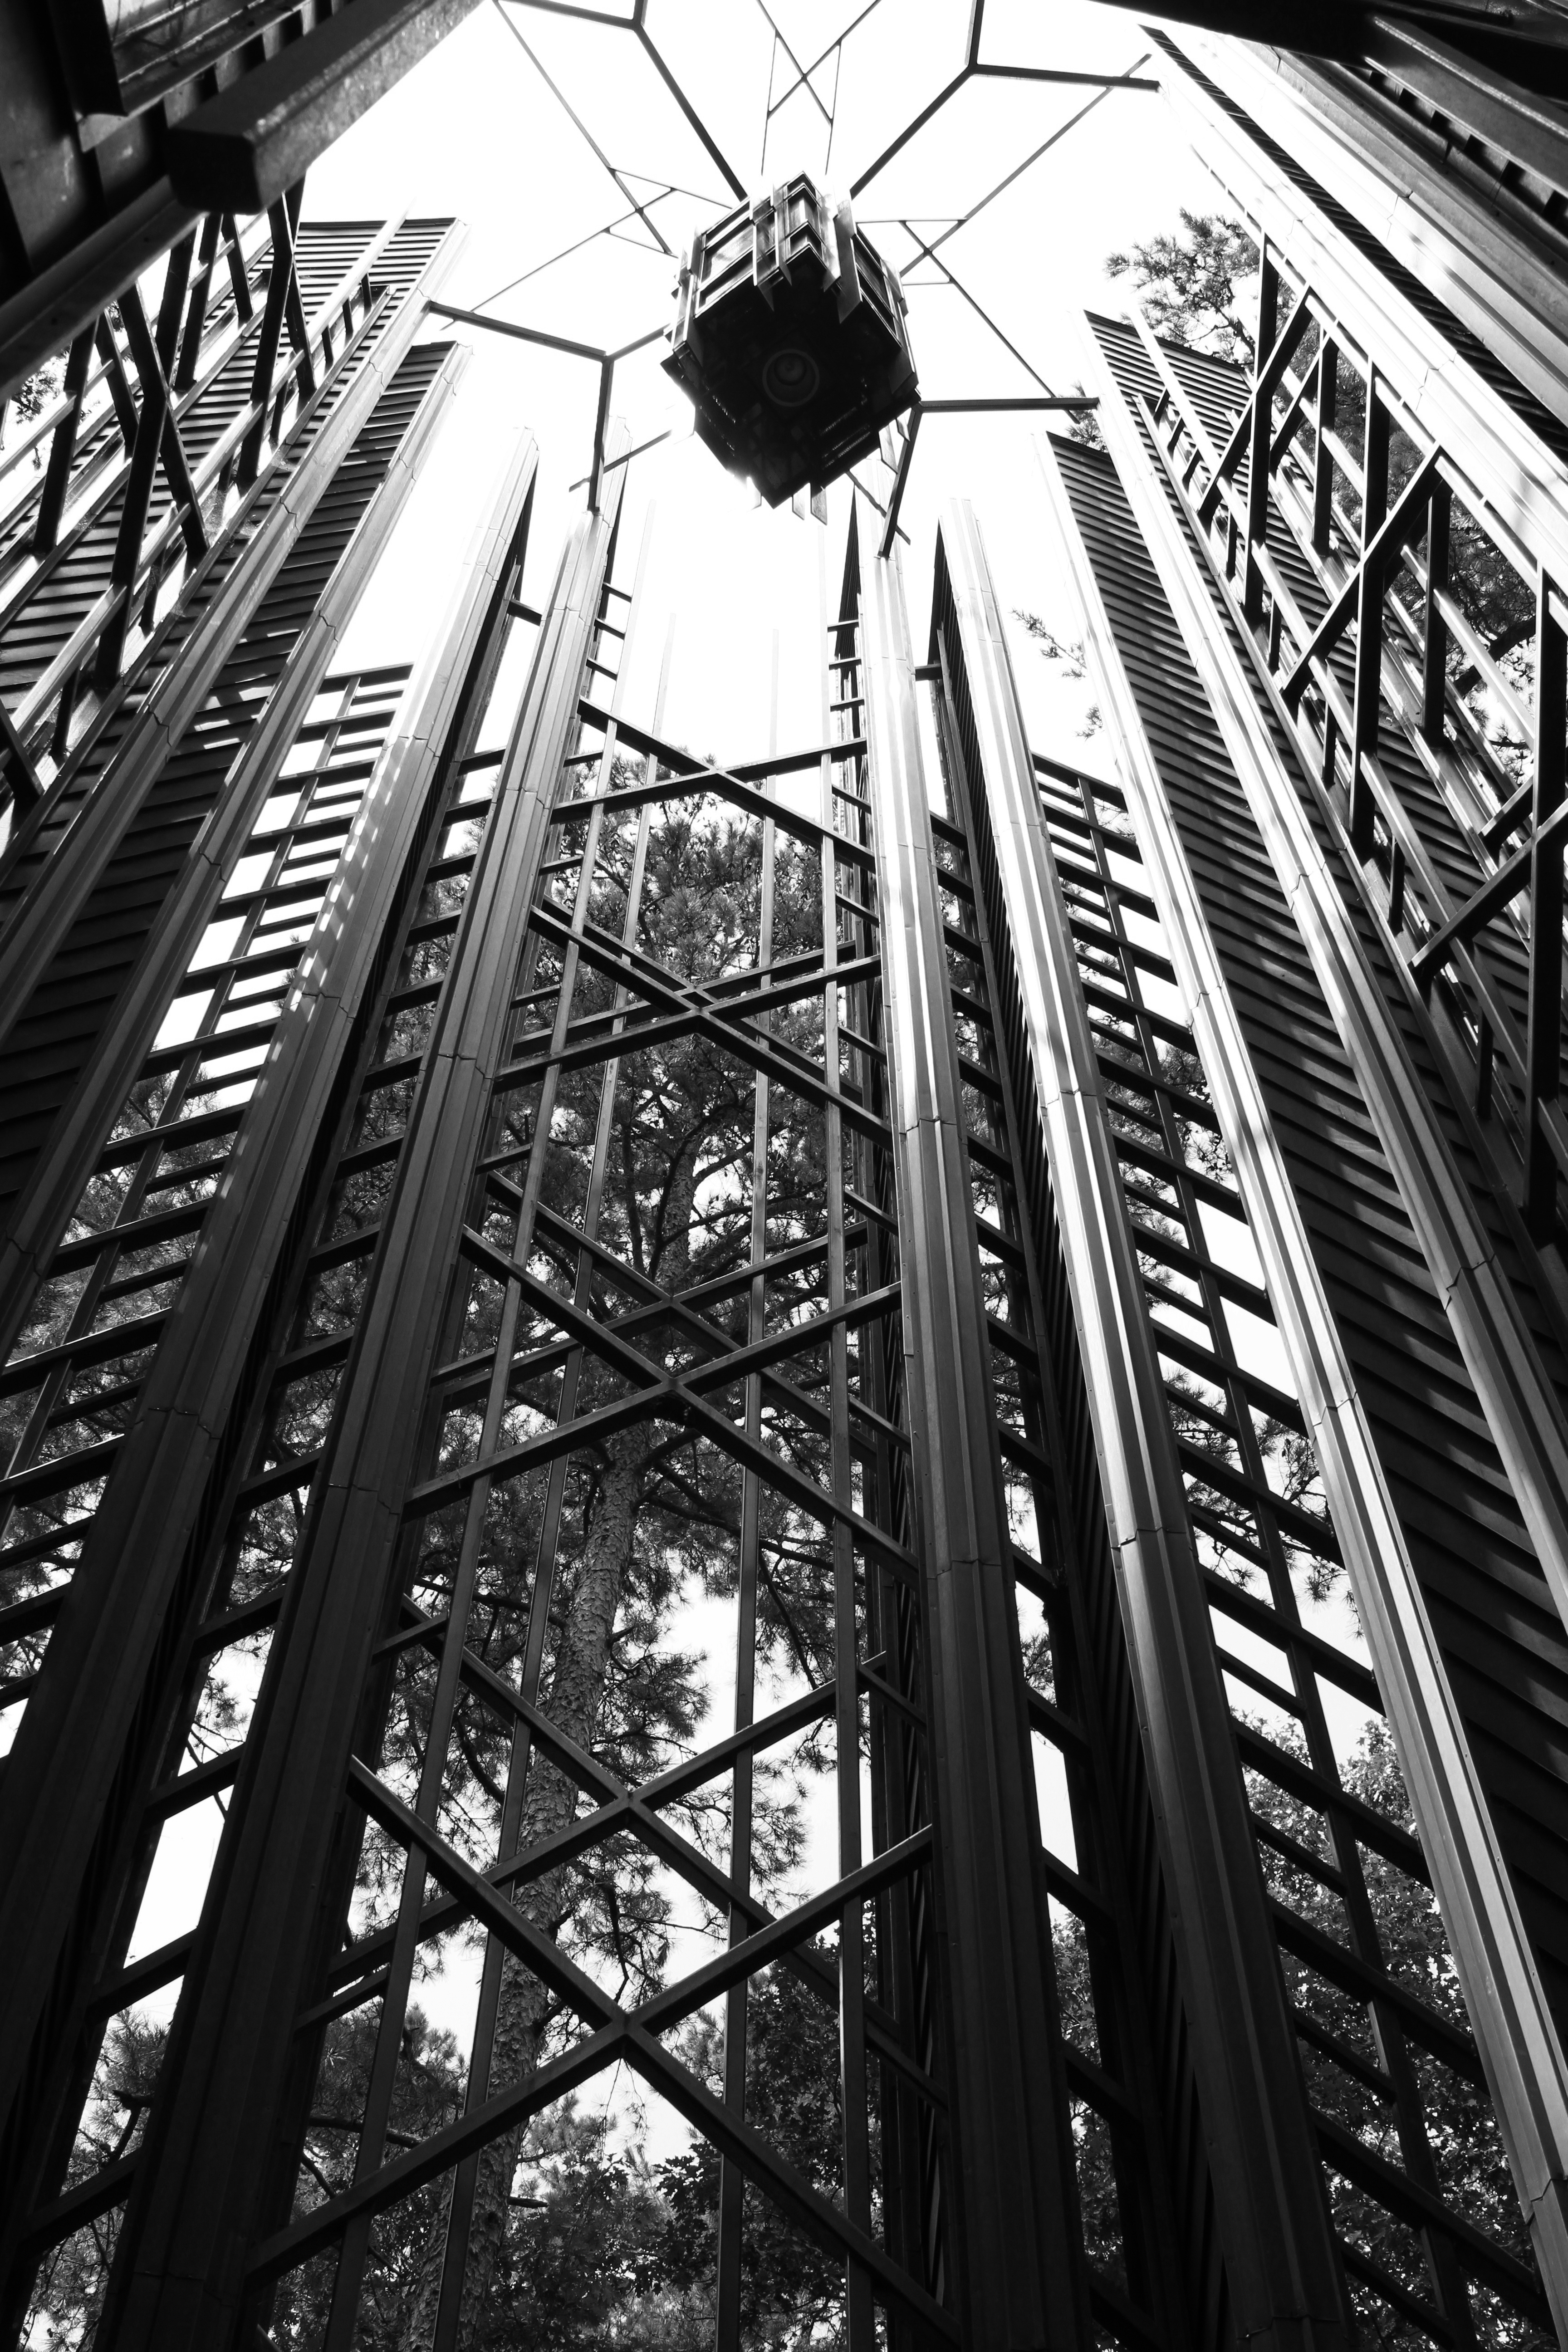
light, black and white, architecture, white, photography, window, building, skyscraper, cityscape, line, geometric, tower, church, attraction, black, monochrome, modern, bell tower, design, symmetry, shape, metropolis, garvan botanical gardens, urban area, monochrome photography